Daimler 250

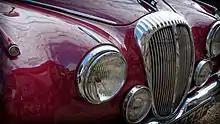
Fluted or "furrowed brow" grille on a 1967 2.5 V8

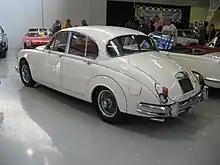
Daimler 2.5 V8 rear

The Daimler 2.5 V8 (or 2½-litre V8) was a four-door saloon produced in Coventry, England by Daimler. Launched late in 1962. It was essentially a rebadged Jaguar Mark 2 fitted with Daimler's 2.5-litre V8 engine and drive-train, a Daimler fluted grille and rear number plate surround, distinctive wheel trims, badges, and interior details including a split-bench front seat from the Jaguar Mark 1 and a black enamel steering wheel. Special interior and exterior colours were specified. Most cars were fitted with power-assisted steering but it was optional. Automatic transmission was standard; manual, with or without overdrive, became an option in 1967.